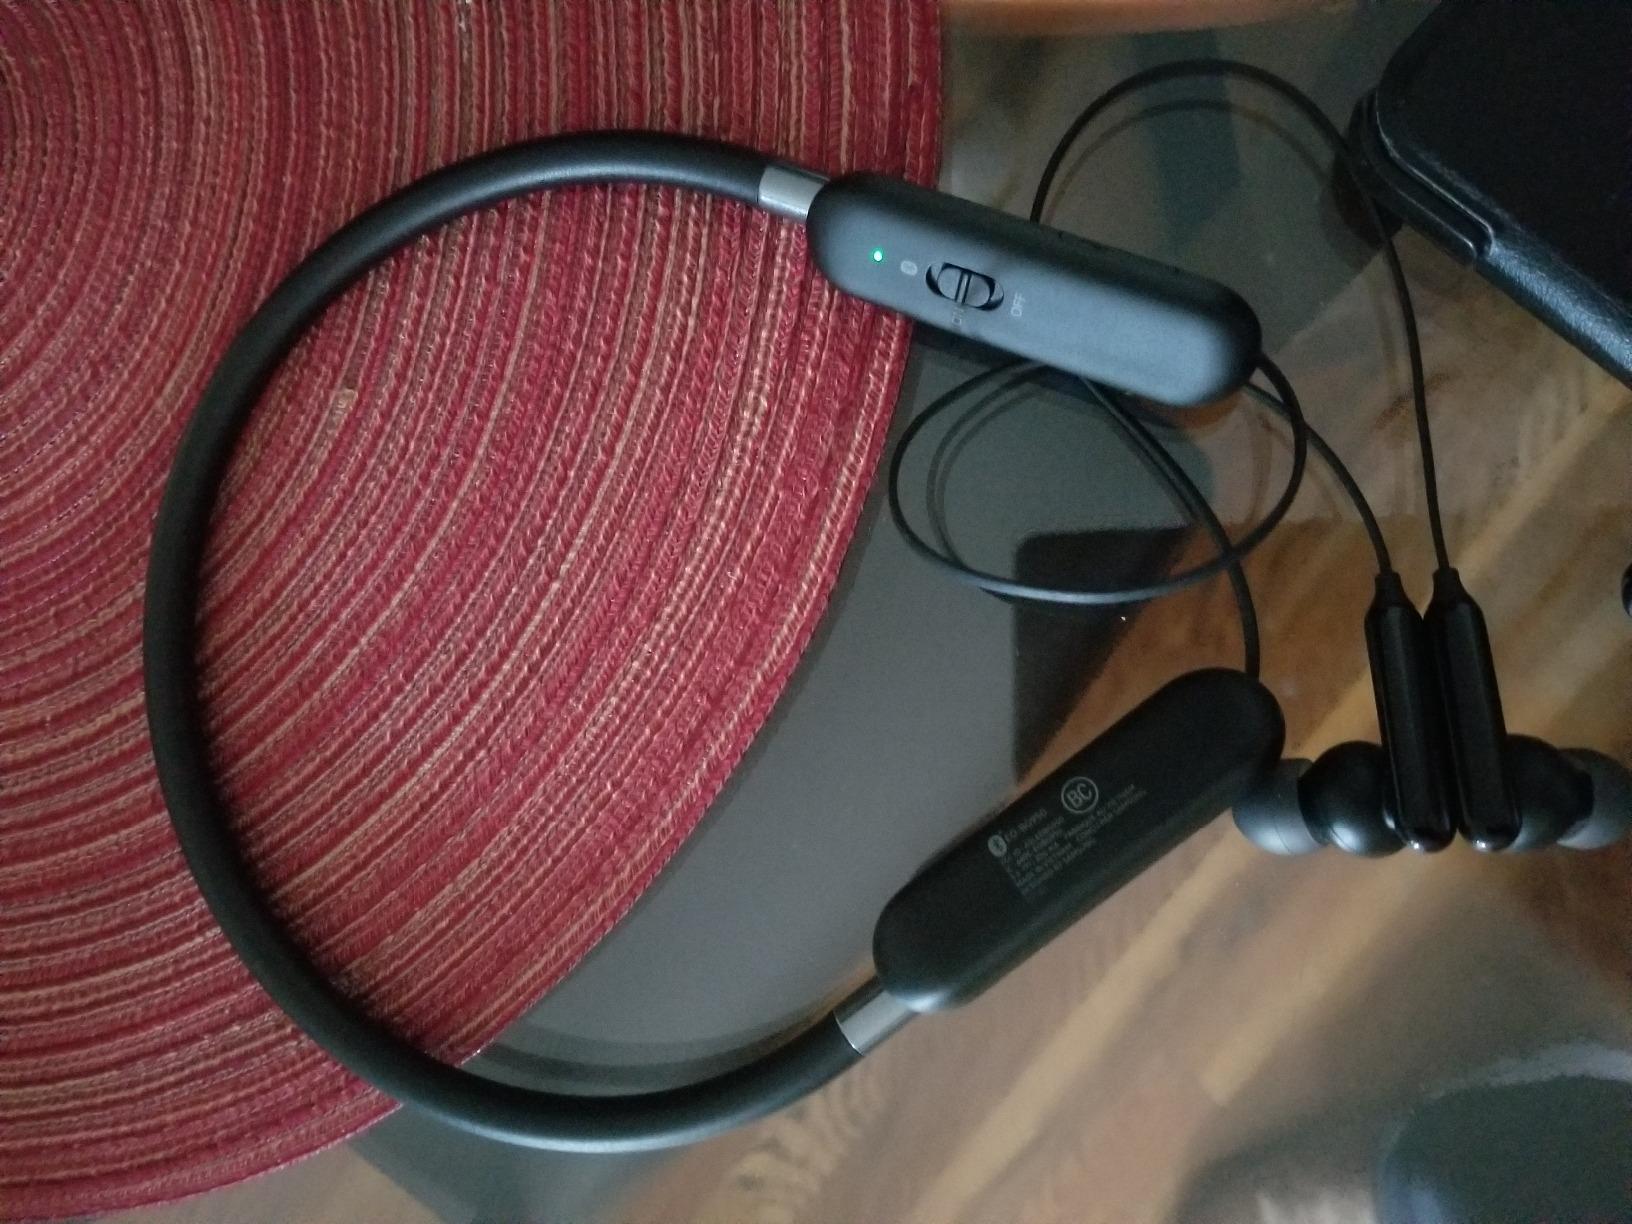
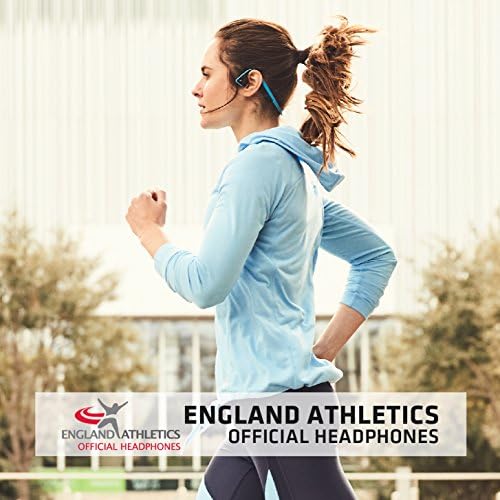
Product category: headphones
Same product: no